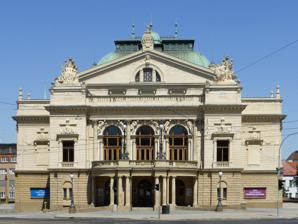
Building: J. K. Tyl Theatre
Country: Czechia
Year built: 1902
Josef Kajetán Tyl Theatre Divadlo Josefa Kajetána Tyla Location Plzeň , Czech Republic Coordinates 49°44′43.5″N 13°22′24.1″E / 49.745417°N 13.373361°E / 49.745417; 13.373361 Capacity 444 Construction Opened 1902 Rebuilt 1981–1985 Architect Antonín Balšánek Website www.djkt.eu Josef Kajetán Tyl Theatre ( Czech : Divadlo Josefa Kajetána Tyla ) is a main theatre in Plzeň , Czech Republic . The theatre was built between 1899 and 1902 in the Neo-Renaissance style with some Art Nouveau elements to the design of Antonin Balsanek . Every year the theatre performs some 18 premieres of drama, operas, operettas, ballets or musicals. Since September 2014, actors of the theatre also perform at the New Theatre . In front of the façade stands a statue of Josef Kajetán Tyl by Alois Soper . Recent and present productions Adriana Lecouvreur by Francesco Cilea (O) Akvabely by David Drábek (D) 'Art' by Yasmina Reza (D) The Barber of Seville by Gioachino Rossini (O) The Bartered Bride by Bedřich Smetana (O) Bohema by Giacomo Puccini (O) Čachtická paní by Petr Malásek (B) Carmen by Georges Bizet (O) Celebrity s.r.o. by Antonín Procházka (D) Chicago by John Kander and Fred Ebb (M) Coppélia by Léo Delibes (B) Cyrano de Bergerac by Edmond Rostand (D) Dáma na kolejích by J. Bažant, J. Malásek, V. Hála (M) The Duchess of Chicago by Emmerich Kálmán, Julius Brammer and Alfred Grünwald (operetta) Edith – Piaf from the suburb by Petr Malásek (B) Faust by Charles Gounod (B) Huis clos by Jean-Paul Sartre (D) Jenůfa by Leoš Janáček (O) The Jungle Book by Radek Balas and Ondrej Brousek (M) Kolochava by Petr Ulrych and Stanislav Mosa (M) La dama del alba by Alejandro Casona (D) Lantern (Lucerna) by Alois Jirásek (D) Leaving (Odcházení) by Václav Havel (D) Lemonade Joe by Jiři Brdečka (M) Like Totally Weird by William Mastrosimone (D) The Merry Wives of Windsor by Otto Nicolai, based on the play by William Shakespeare (O) Maryša by Alois Mrštík and Vilém Mrštík (O) Maryša by P.Wajsar (B) Monty Python's Spamalot by John Du Prez and Eric Idle (M) Nabucco by Giuseppe Verdi (O) The Nutcracker by Pyotr Ilyich Tchaikovsky (B) Our Swaggerers by Ladislav Stroupežnický (D) Portugal by Zoltan Egressy (D) Promises, Promises by Neil Simon (M) Romeo and Juliet by William Shakespeare (D) Rumors by Neil Simon (D) Rusalka by Antonín Dvořák (O) Salome by Richard Strauss (O) Singin' in the Rain by Betty Comden, Adolph Green, Arthur Freed and Nacio Herb Brown (M) The Sleeping Beauty by Pyotr Ilyich Tchaikovsky (B) Swan Lake by Pyotr Ilyich Tchaikovsky (B) The Taming of the Shrew by William Shakespeare (D) The Taming of the Shrew by William Shakespeare (D) Thoroughly Modern Millie by Jeanine Tesori (M) The Two Widows by Bedřich Smetana (O) Uličnice by Jára Beneš (M) Uncle Vanya by Anton Chekhov (D) Válka ve sborovně aneb Habada a Jordán by Václav Štech (D) Ve statnim zajmu by Antonín Procházka (D) Zorba by Joseph Stein, Fred Ebb and John Kander (M) References